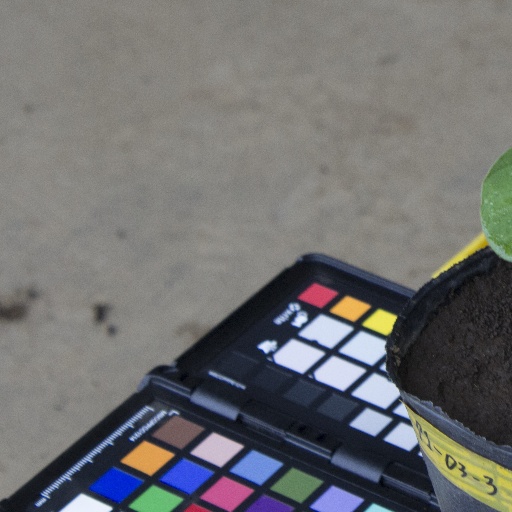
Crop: soybean